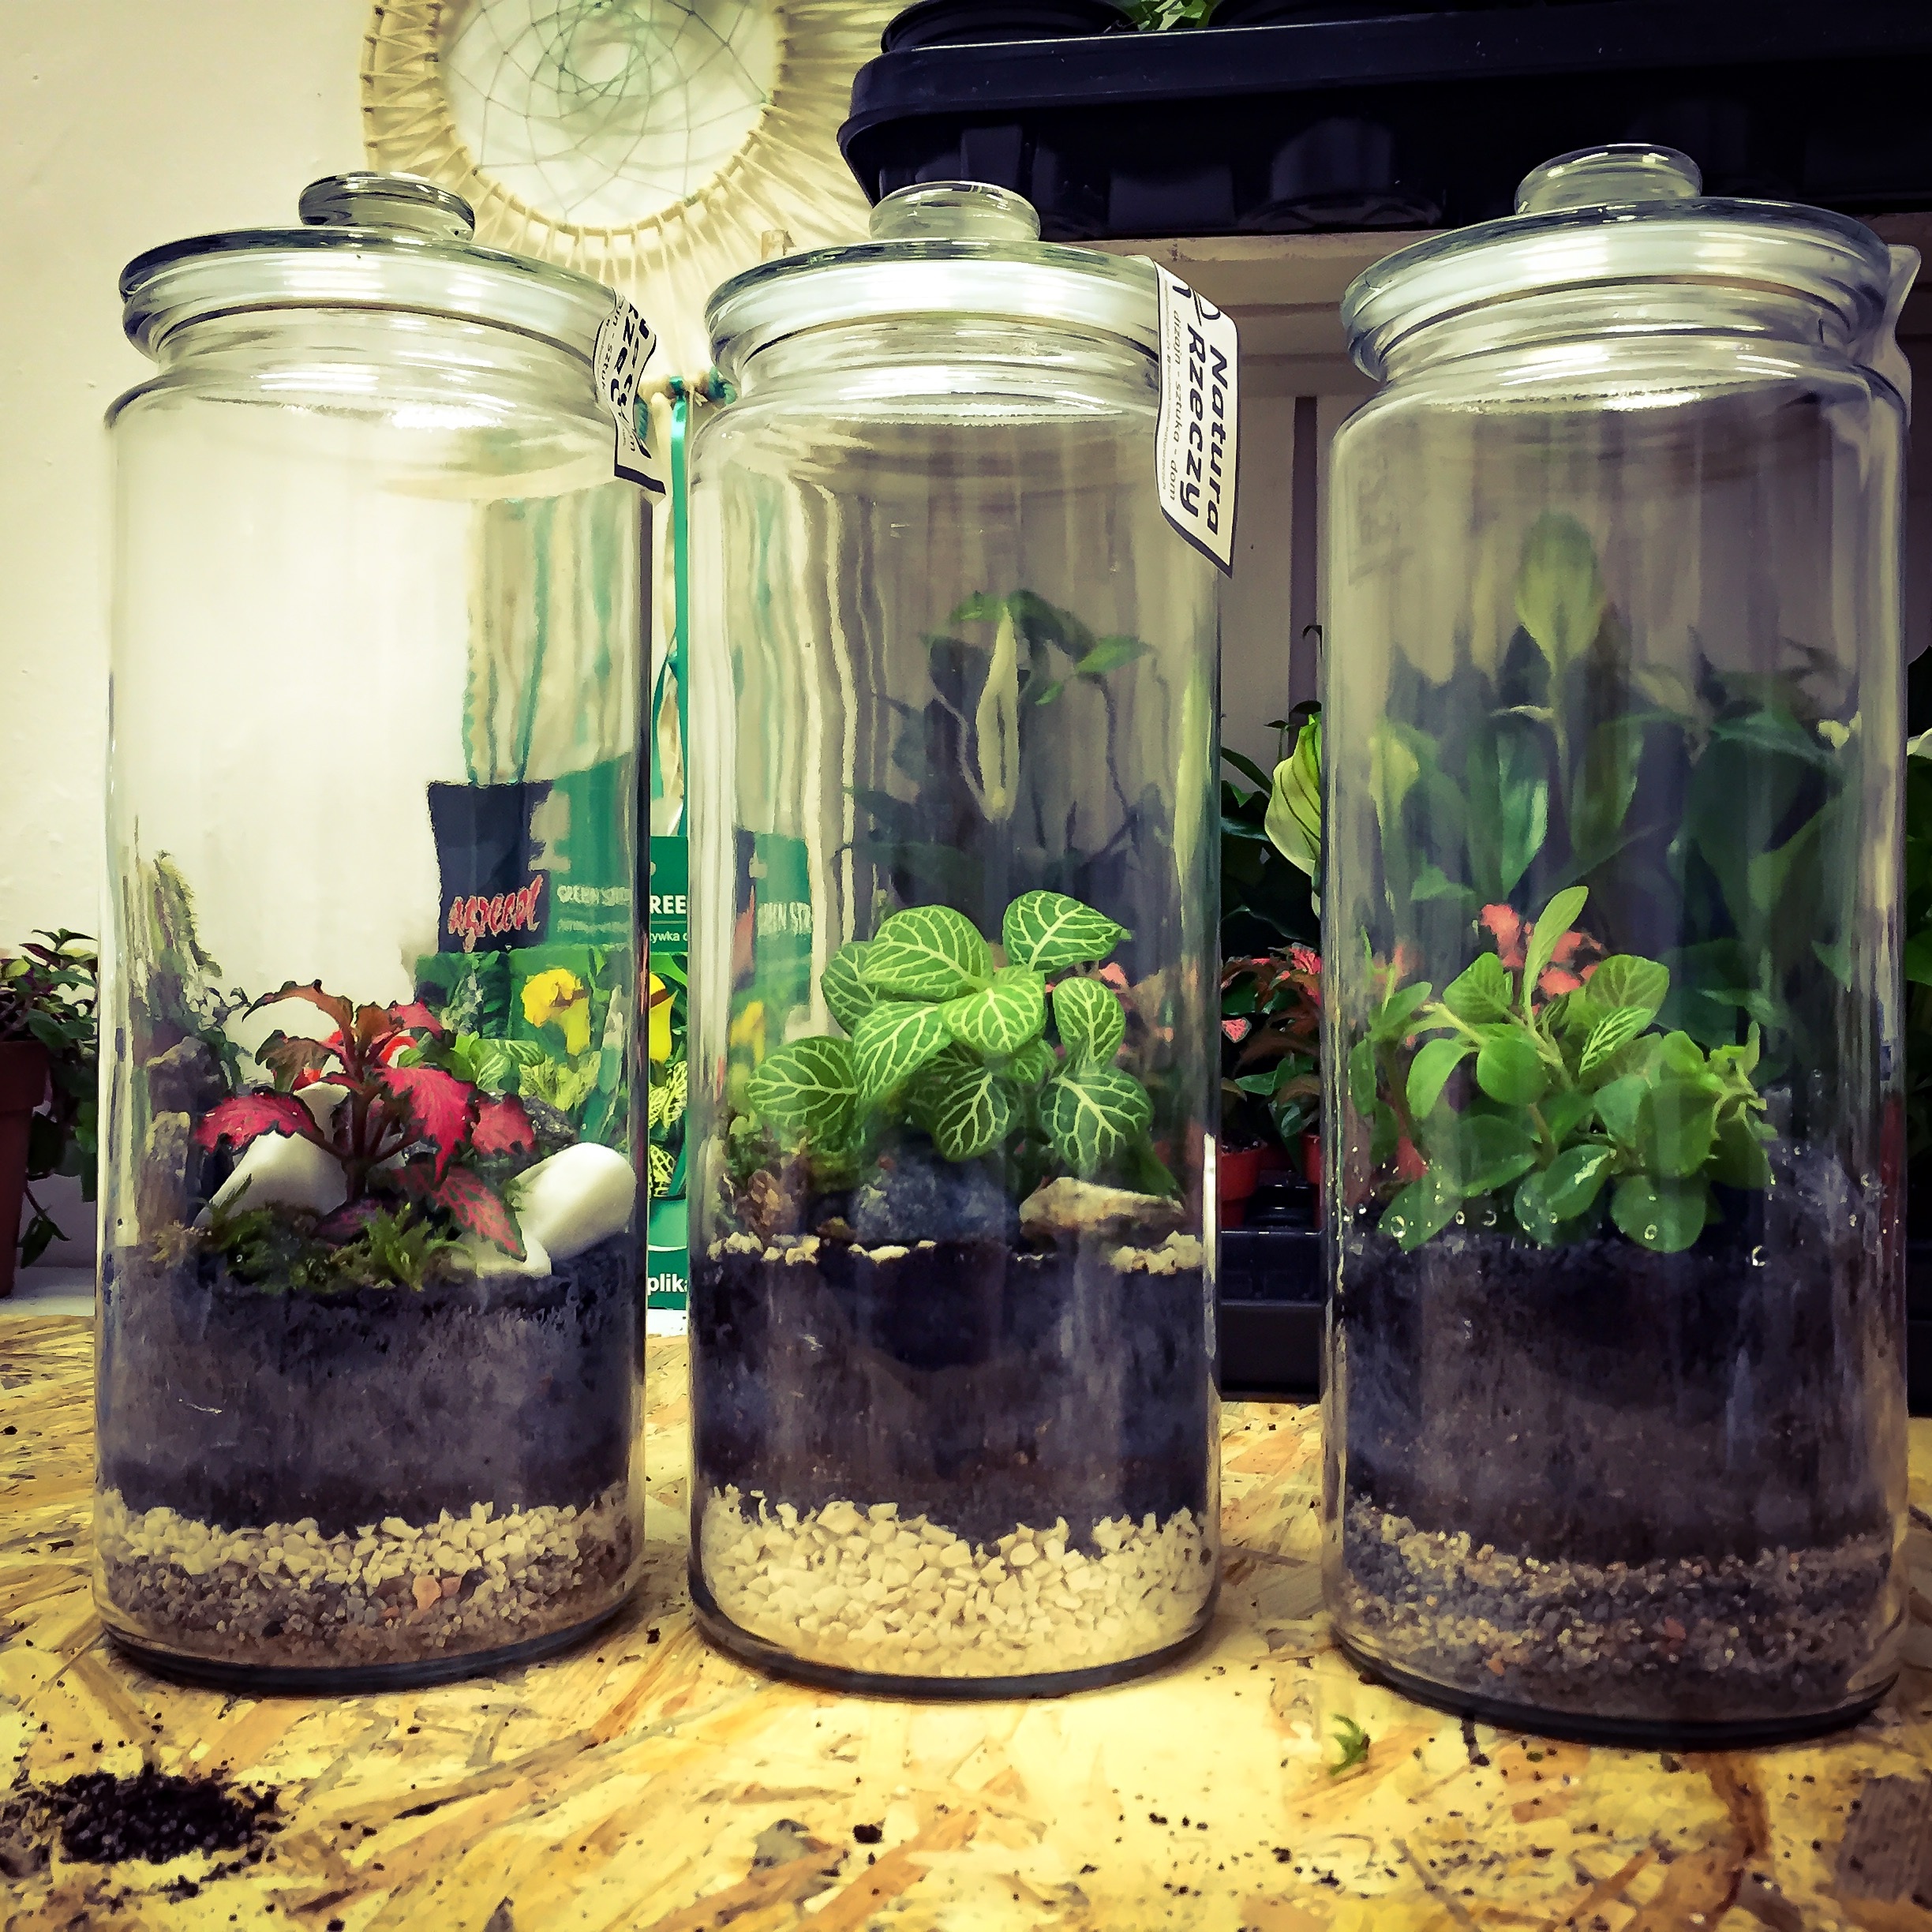
plant, wood, house, flower, interior, glass, home, jar, vase, decoration, green, relax, bottle, rest, garden, lighting, decor, plants, mason jar, relaxation, diy, flowerpot, the sun, floristry, lab, while for yourself, dining table, layout, greenforest, forest in the glass, after working time, man made object, drinkware